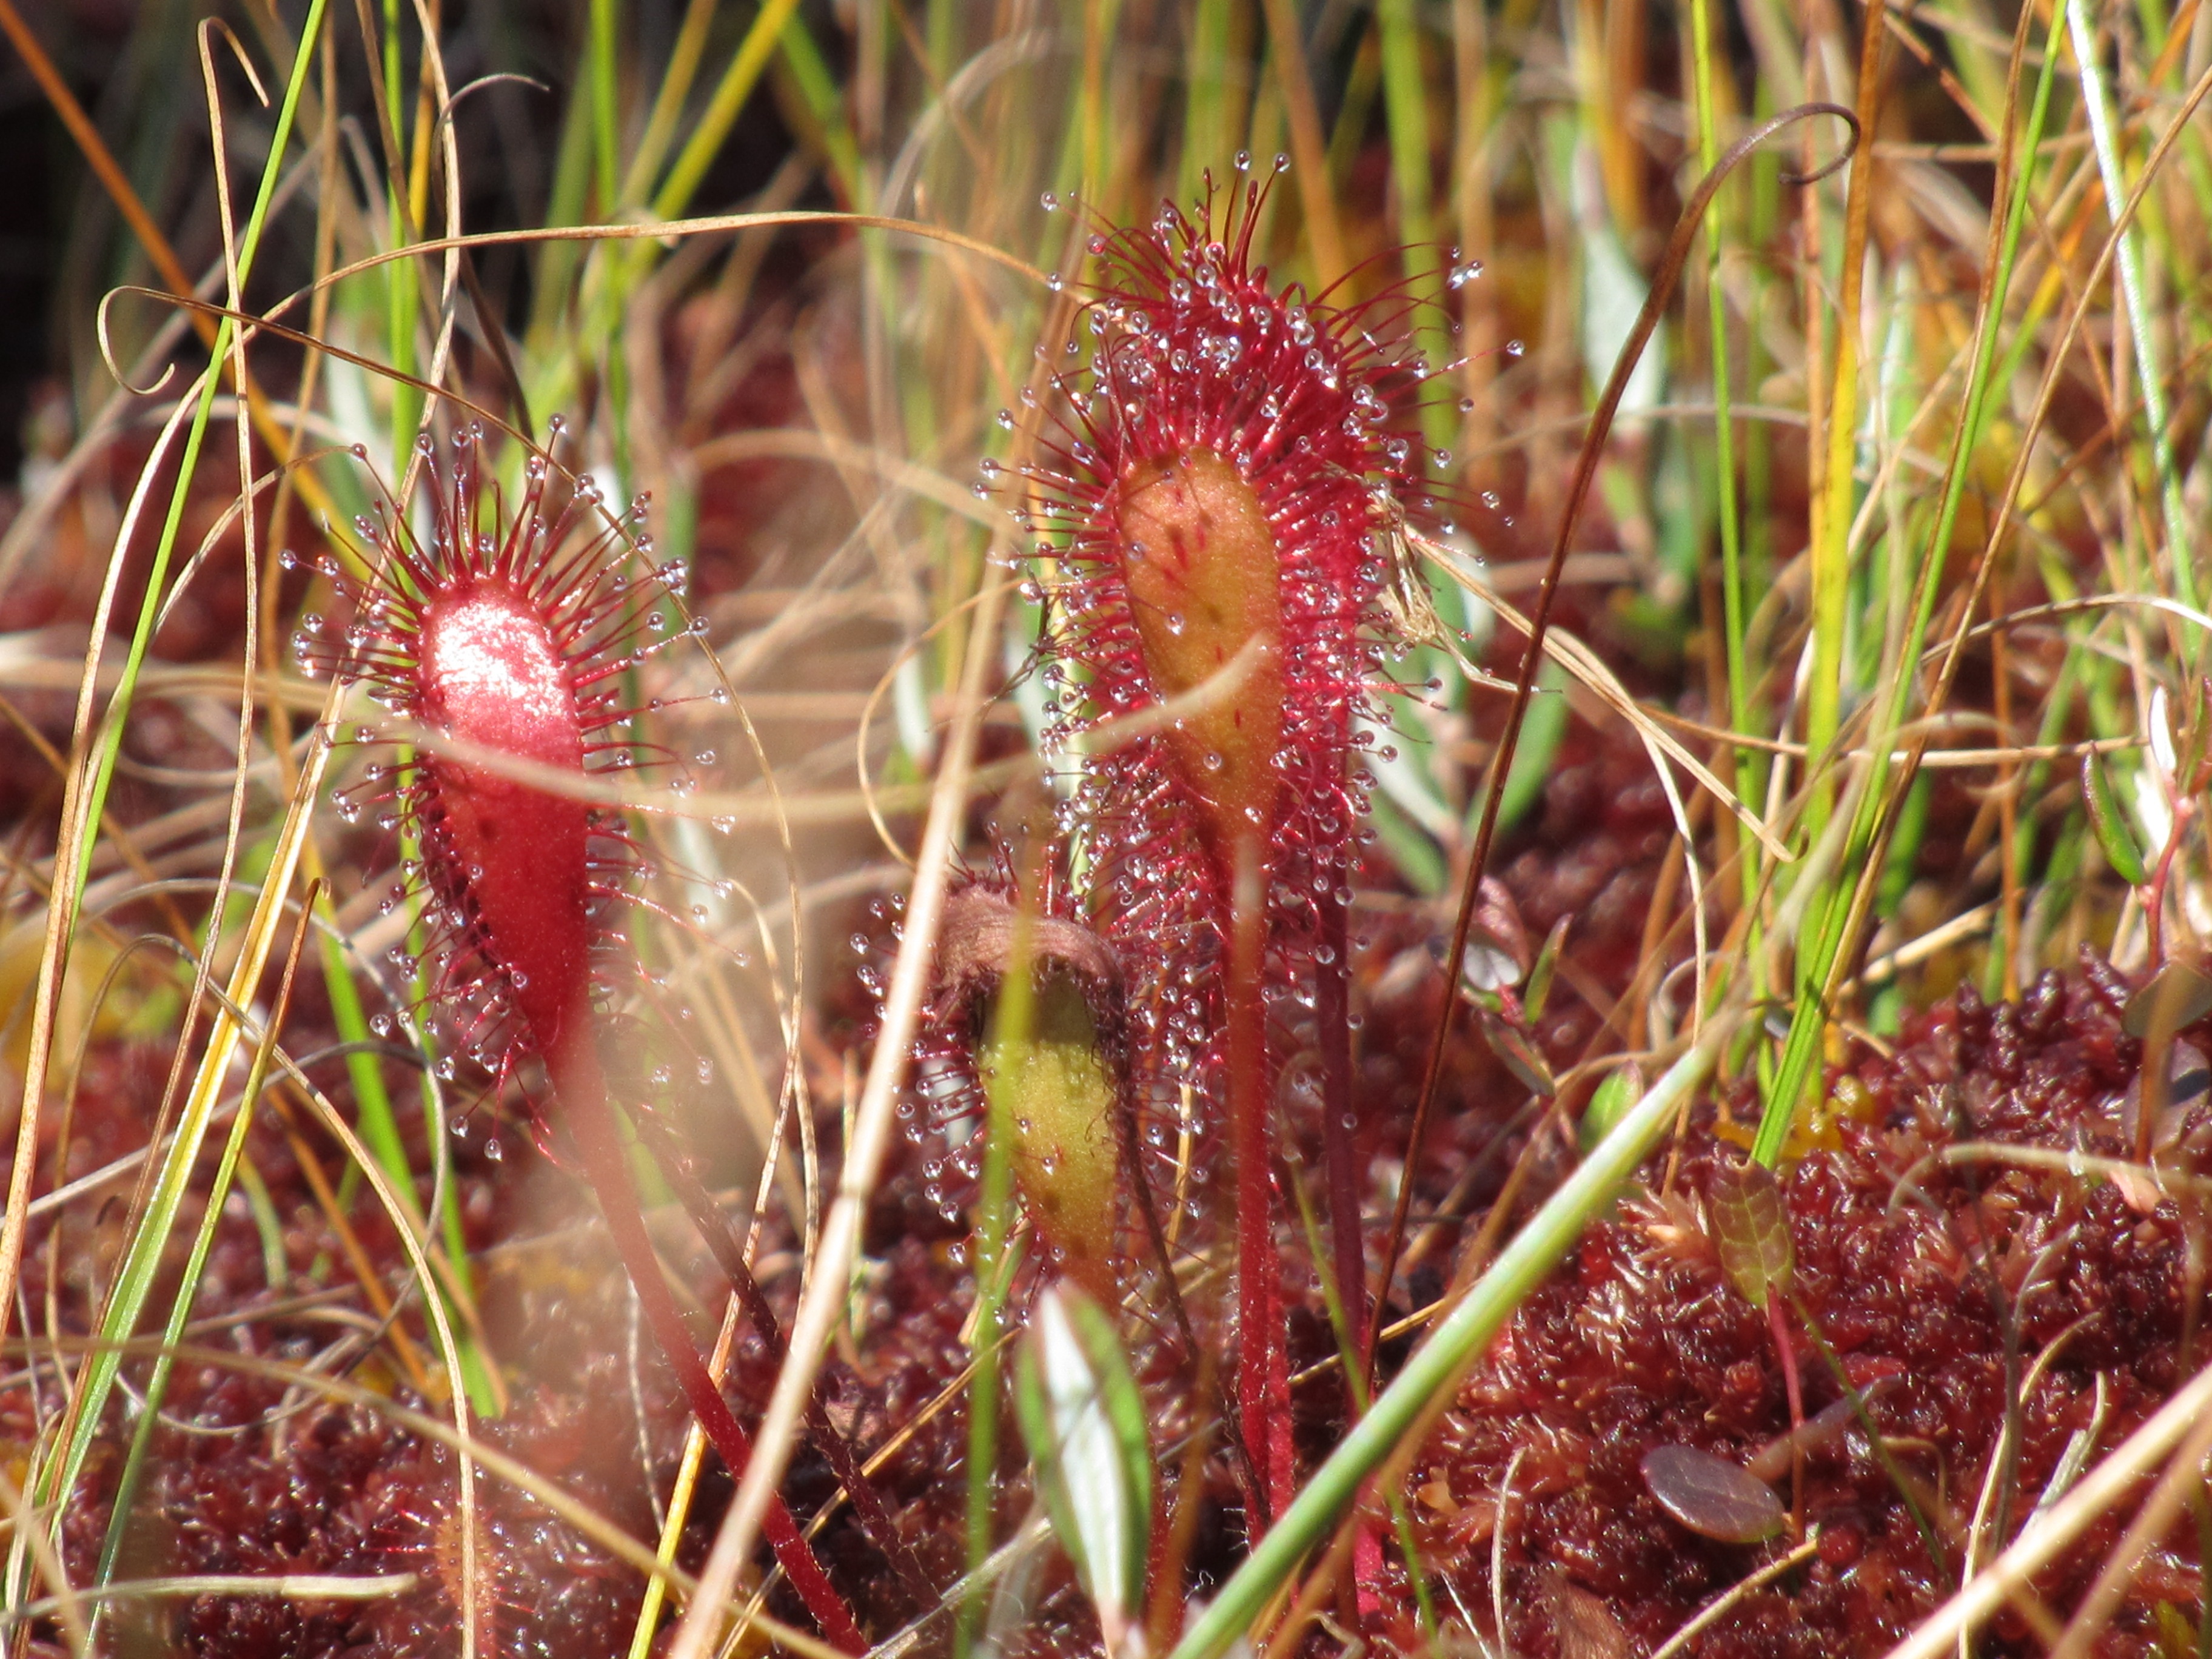
nature, swamp, plant, flower, food, green, produce, macro, autumn, soil, botany, flora, season, wildflower, detail, aquatic plants, macro photography, flowering plant, carnivorous plant, grass family, land plant, thorns spines and prickles, carnivorous plants